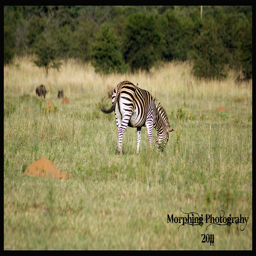
A zebra grazing on green grass in the middle of a field.
A zebra grazing in a grassy meadow with low trees in the background.
A zebra and some other animals are standing in a grassy area.
The zebra is eating grass in the wild on a field.
Zebra grazing in grass area by Morphing Photograph, 2011.